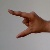
The image shows a hand gesture representing the letter 'Z' in Indian Sign Language.